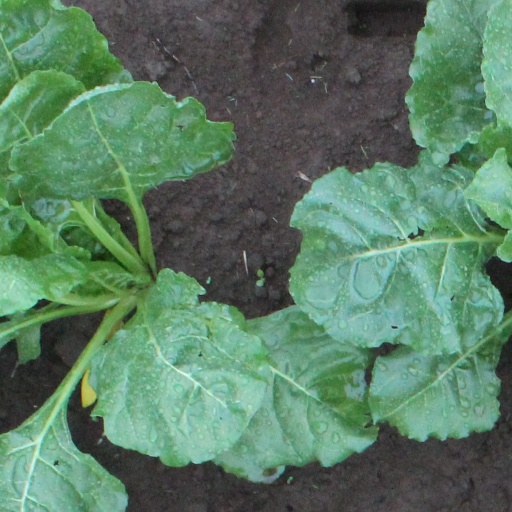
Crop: sugar beet